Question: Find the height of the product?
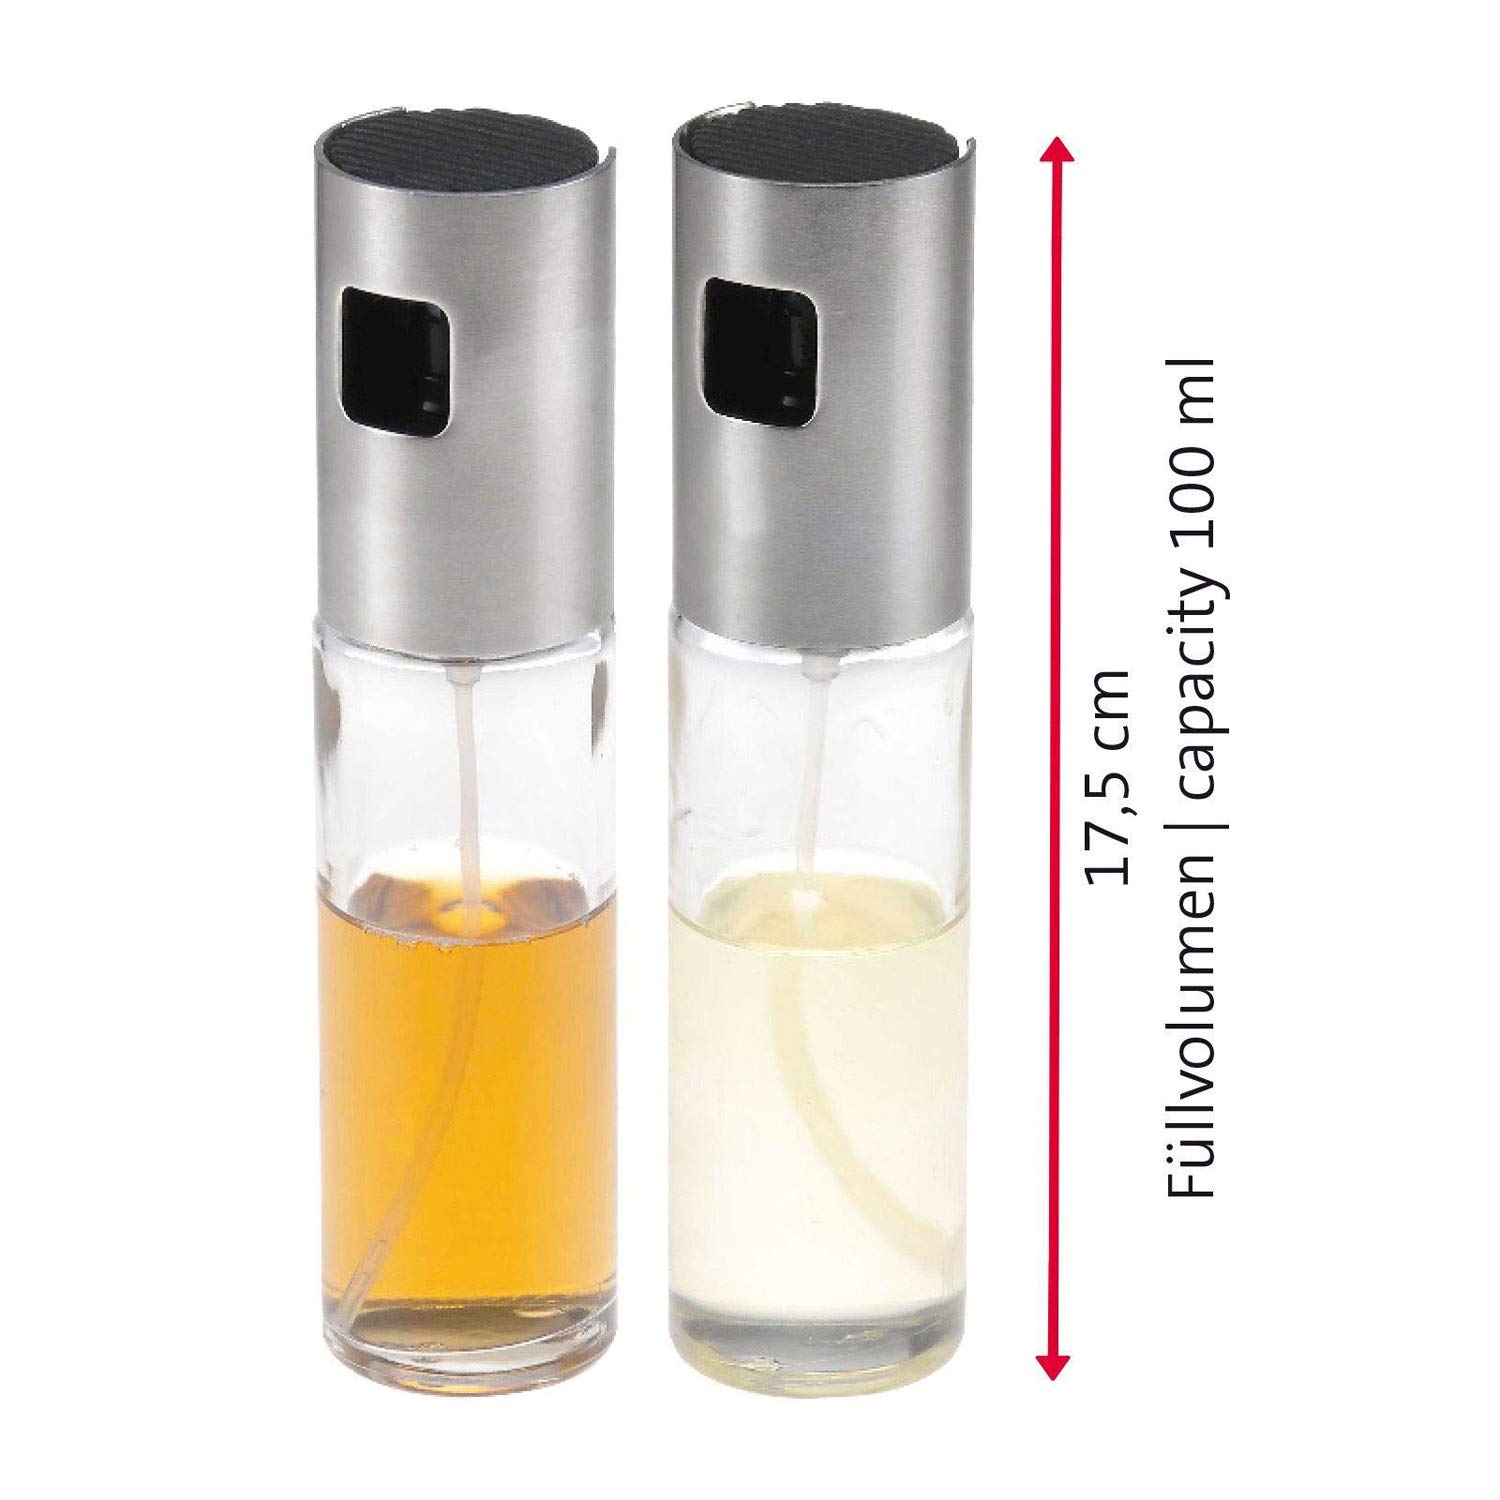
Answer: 17.5 centimetre